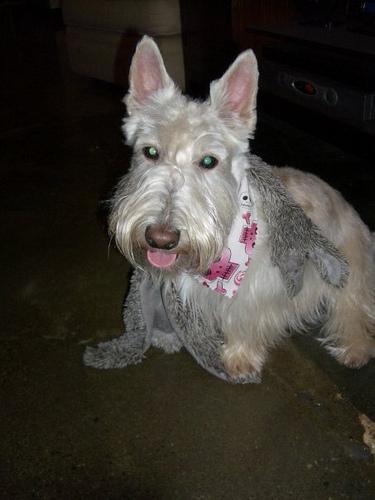
scottish terrier